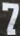
Number: 7